Mattapoisett, Massachusetts

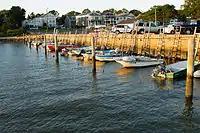
Mattapoisett Town Wharf

According to the United States Census Bureau, the town has a total area of , of which is land and , or 28.18%, is water. The Mattapoisett River begins in Rochester and flows through town, emptying into Mattapoisett Harbor, an arm of Buzzards Bay. Mattapoisett is home to Haskell Swamp in the Tinkham Hill area in the northern part of town. The center of the town around the harbor is known as The Village, and a rural area north of rte 195, along Acushnet Road, Tinkham Lane and Long Plain Rd, is known as Tinkhamtown. There is also a state-managed wildlife area, Nasketucket Bay State Reservation, commonly known as Nunes Farm, along the waterfront near the Fairhaven line. There are four beaches and two parks along the waterfront, as well as Ned Point Light, which was built in 1837 and added to the National Register of Historic Places in 1987. The town is home to the Fin, Fur and Feather Club, a hunt club and shooting range located along the Mattapoisett River off Crystal Spring Road.